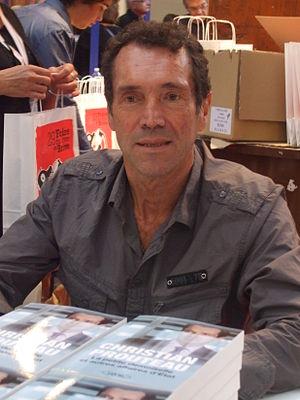
Christian Prouteau, ancien préfet, à la foire du livre de Brive la Gaillarde, France, le 5 novembre 2010
Christian Prouteau, né le 7 avril 1944 à Béziers, est un officier de gendarmerie et préfet français.